City Square, Leeds

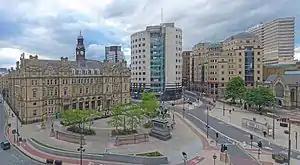
City Square and Park Row

City Square is a paved area north of Leeds railway station at the junction of Park Row to the east and Wellington Street to the south. It is a triangular area where six roads meet: Infirmary Street and Park Row to the north, Boar Lane and Bishopsgate Street to the south-east, and Quebec Street and Wellington Street to the south-west. The only building with a direct frontage is the former General Post Office, on the north-west side.